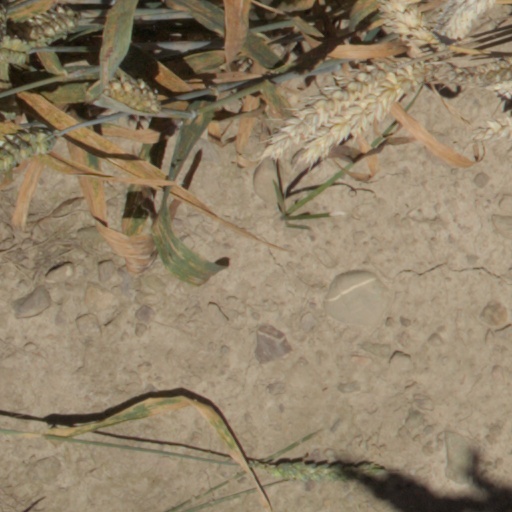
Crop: wheat